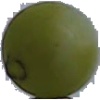
Label: Grape White 4